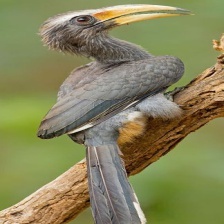
Species: MALABAR HORNBILL
Scientific name: OCYCEROS GRISEUS
ImageNet parent category: hornbill